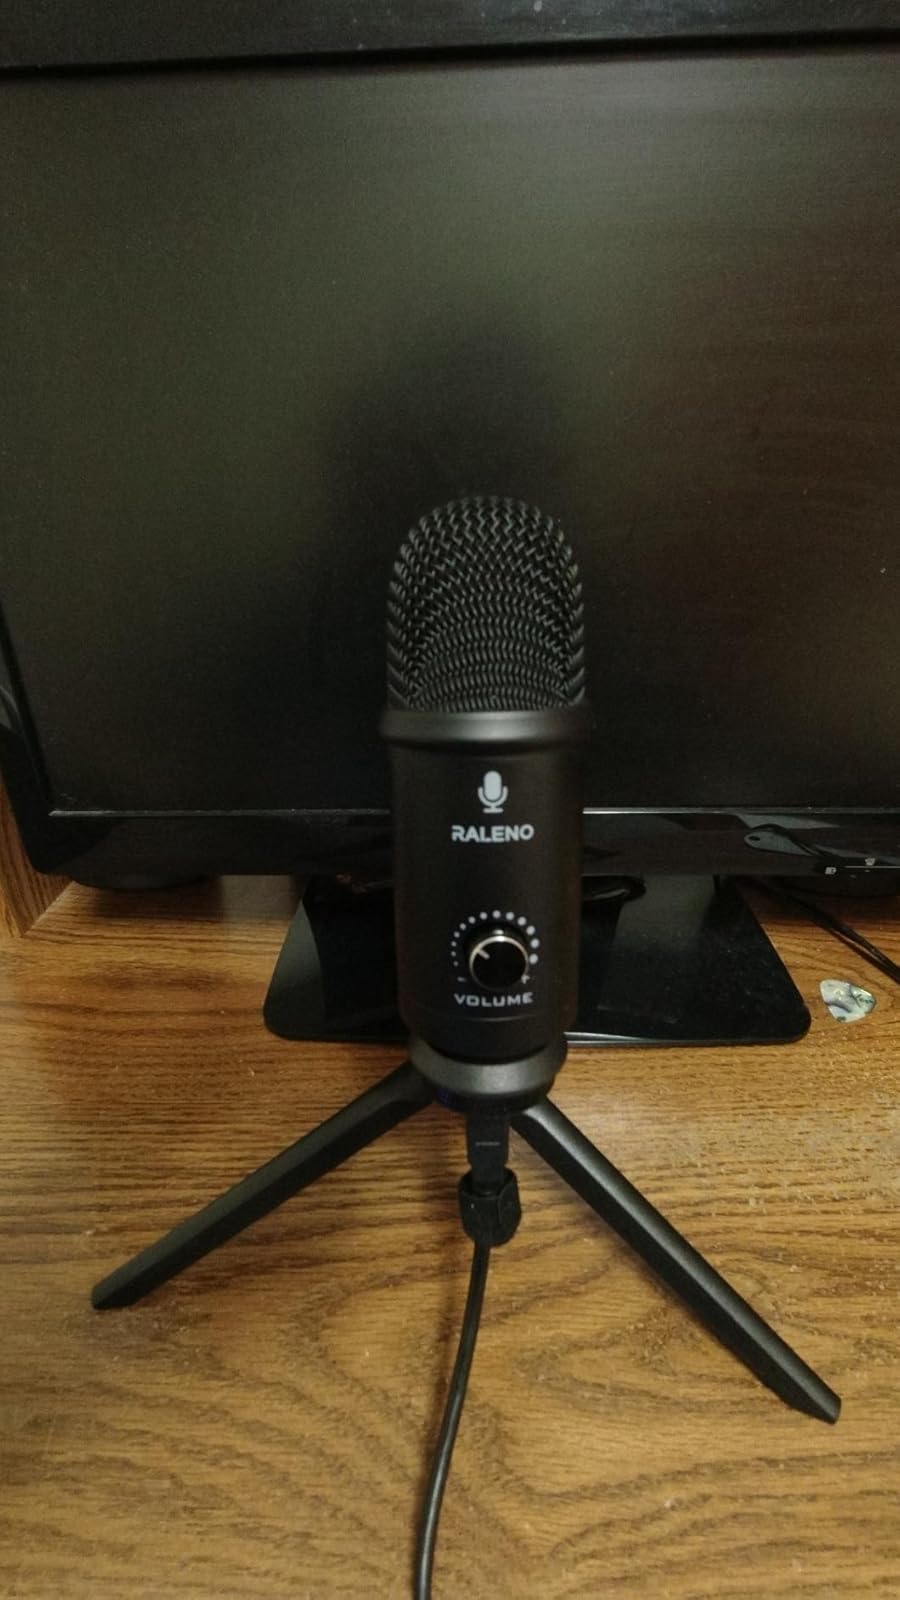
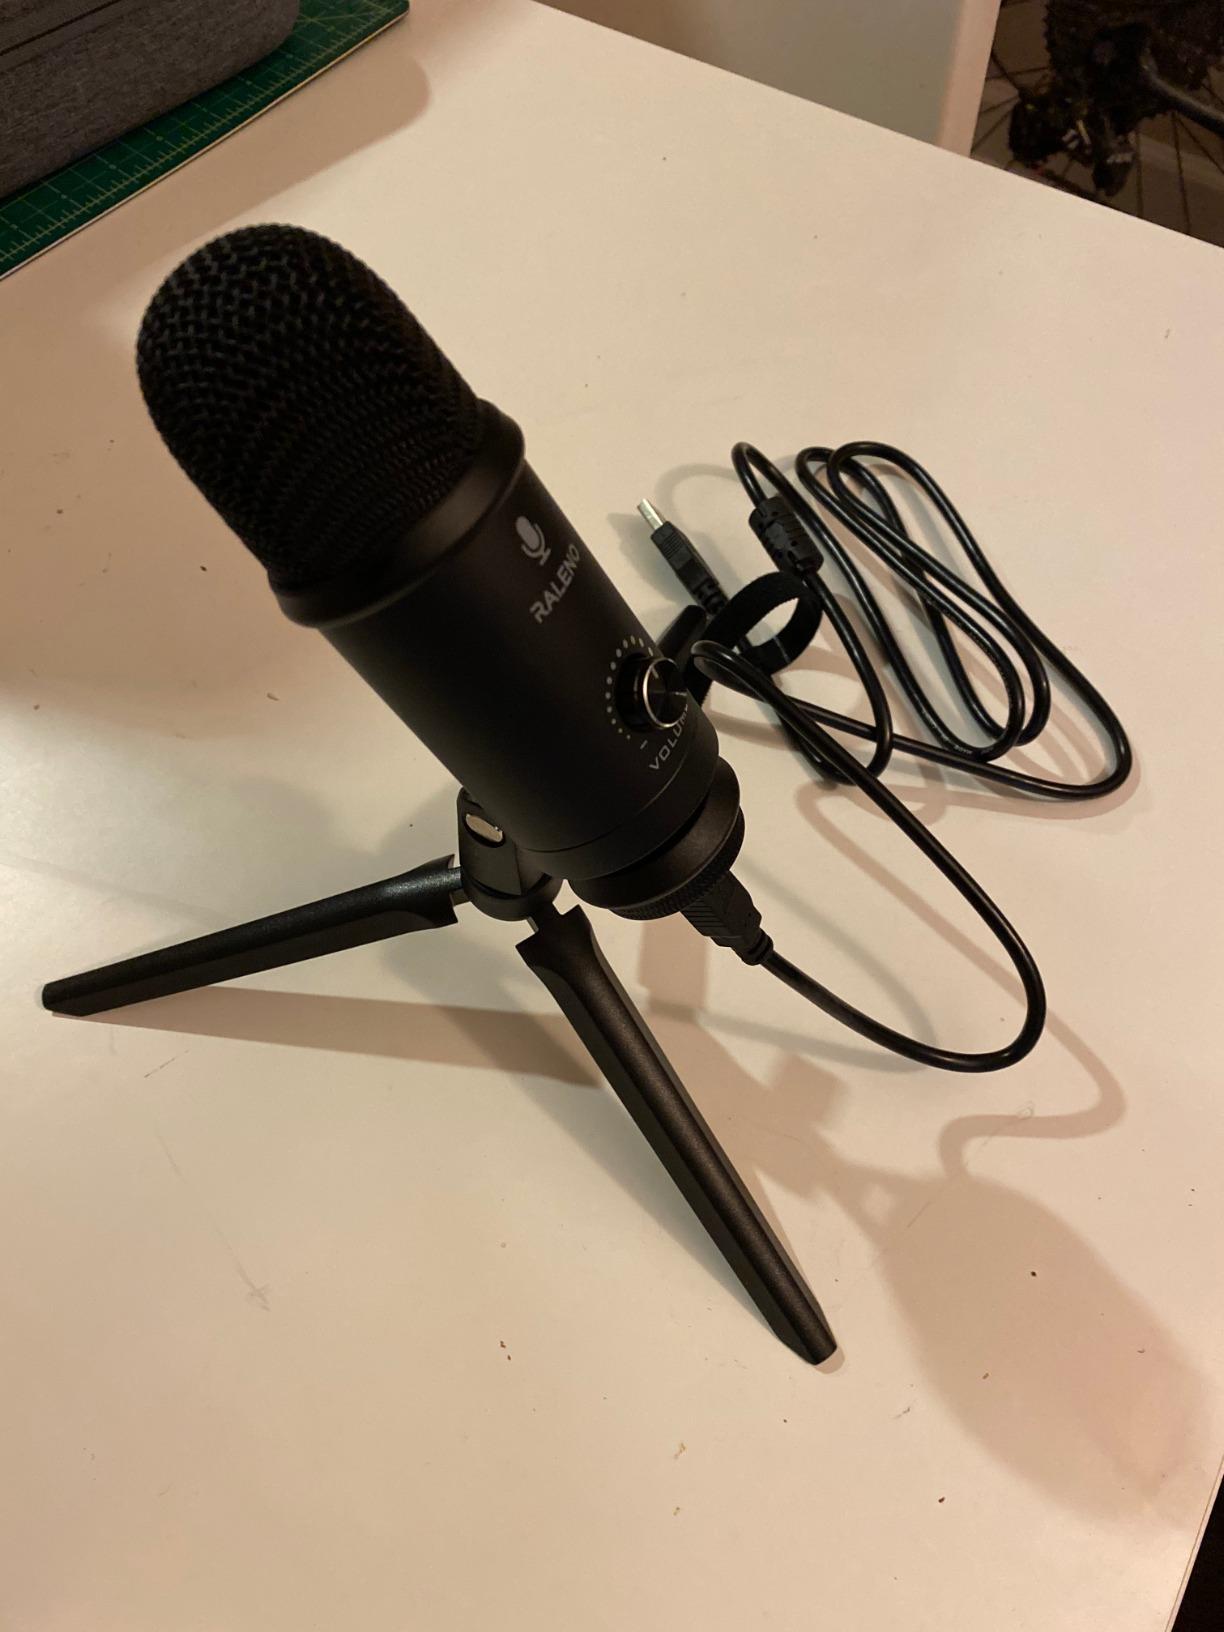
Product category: microphone
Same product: yes